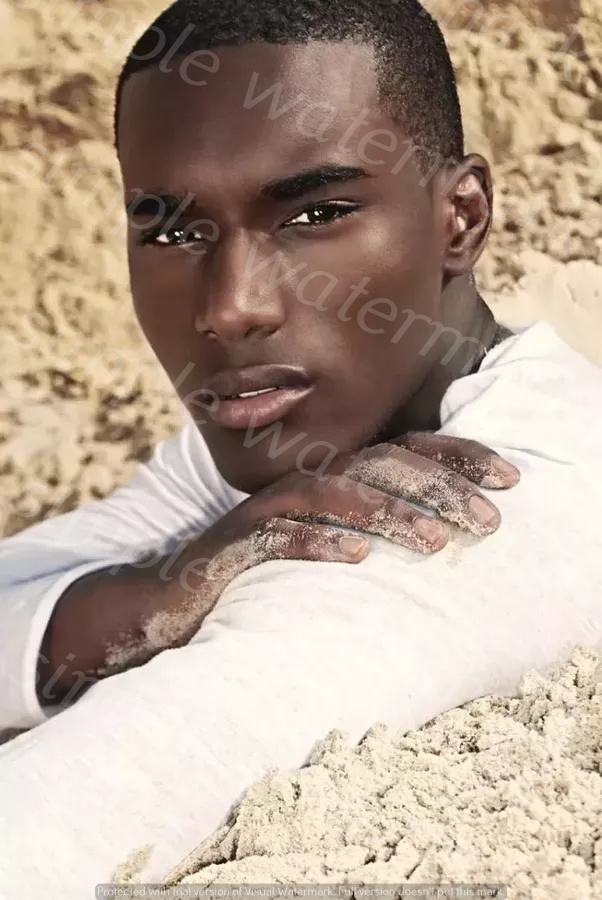
Label: Watermark